Holy Week in Mexico

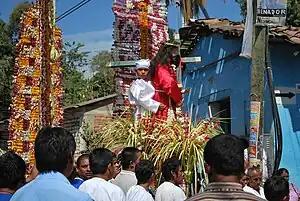
Amuzgo Good Friday procession in Xochistlahuaca.

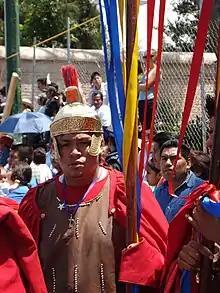
Participant dressed as a Roman soldier for the Iztapalapa passion play

In many areas, processions, Masses and other activities extend for another week. Mexico's Holy Week traditions are based on Spanish ones brought over during the Conquest, along with those created during the evangelization process with some indigenous influence. This has resulted in variations in the celebrations in various regions and towns. A number of these variations have become well known, such as those in Taxco, San Luis Potosí, San Miguel de Allende, Ajijic, and Iztapalapa in Mexico City. Other communities with notable celebrations include Pátzcuaro, Tzintzuntzan, Querétaro, Huajicori, Mesa de Nayar, Creel, Cusarare (Chihuahua), San Ignacio Arareco (Chihuahua), Jerez, Atlixco, Temascalcingo, San Juan Chamula and Zinacantán.